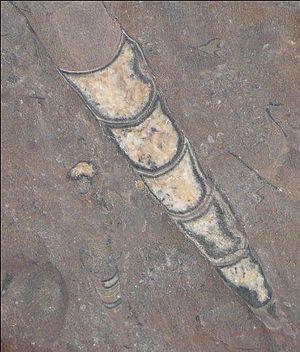
Muraille de Chine du carbonifère à Béni Abbès (Algérie) العربية: سور الصين الكربوني في بني عباس (الجزائر)
Béni Abbès est une commune de la wilaya de Béchar, située 250 km au sud-ouest de Béchar et à 1 200 km au sud-ouest d'Alger, depuis 2015 elle est le chef-lieu de la wilaya déléguée de Béni Abbès.